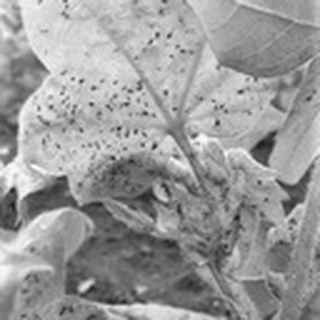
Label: cotton_aphids